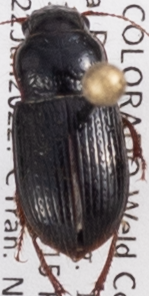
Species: Piosoma setosum
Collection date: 2022-06-22
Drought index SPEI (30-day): -0.998
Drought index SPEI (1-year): -1.466
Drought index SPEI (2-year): -1.45